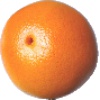
Label: pink_grapefruit